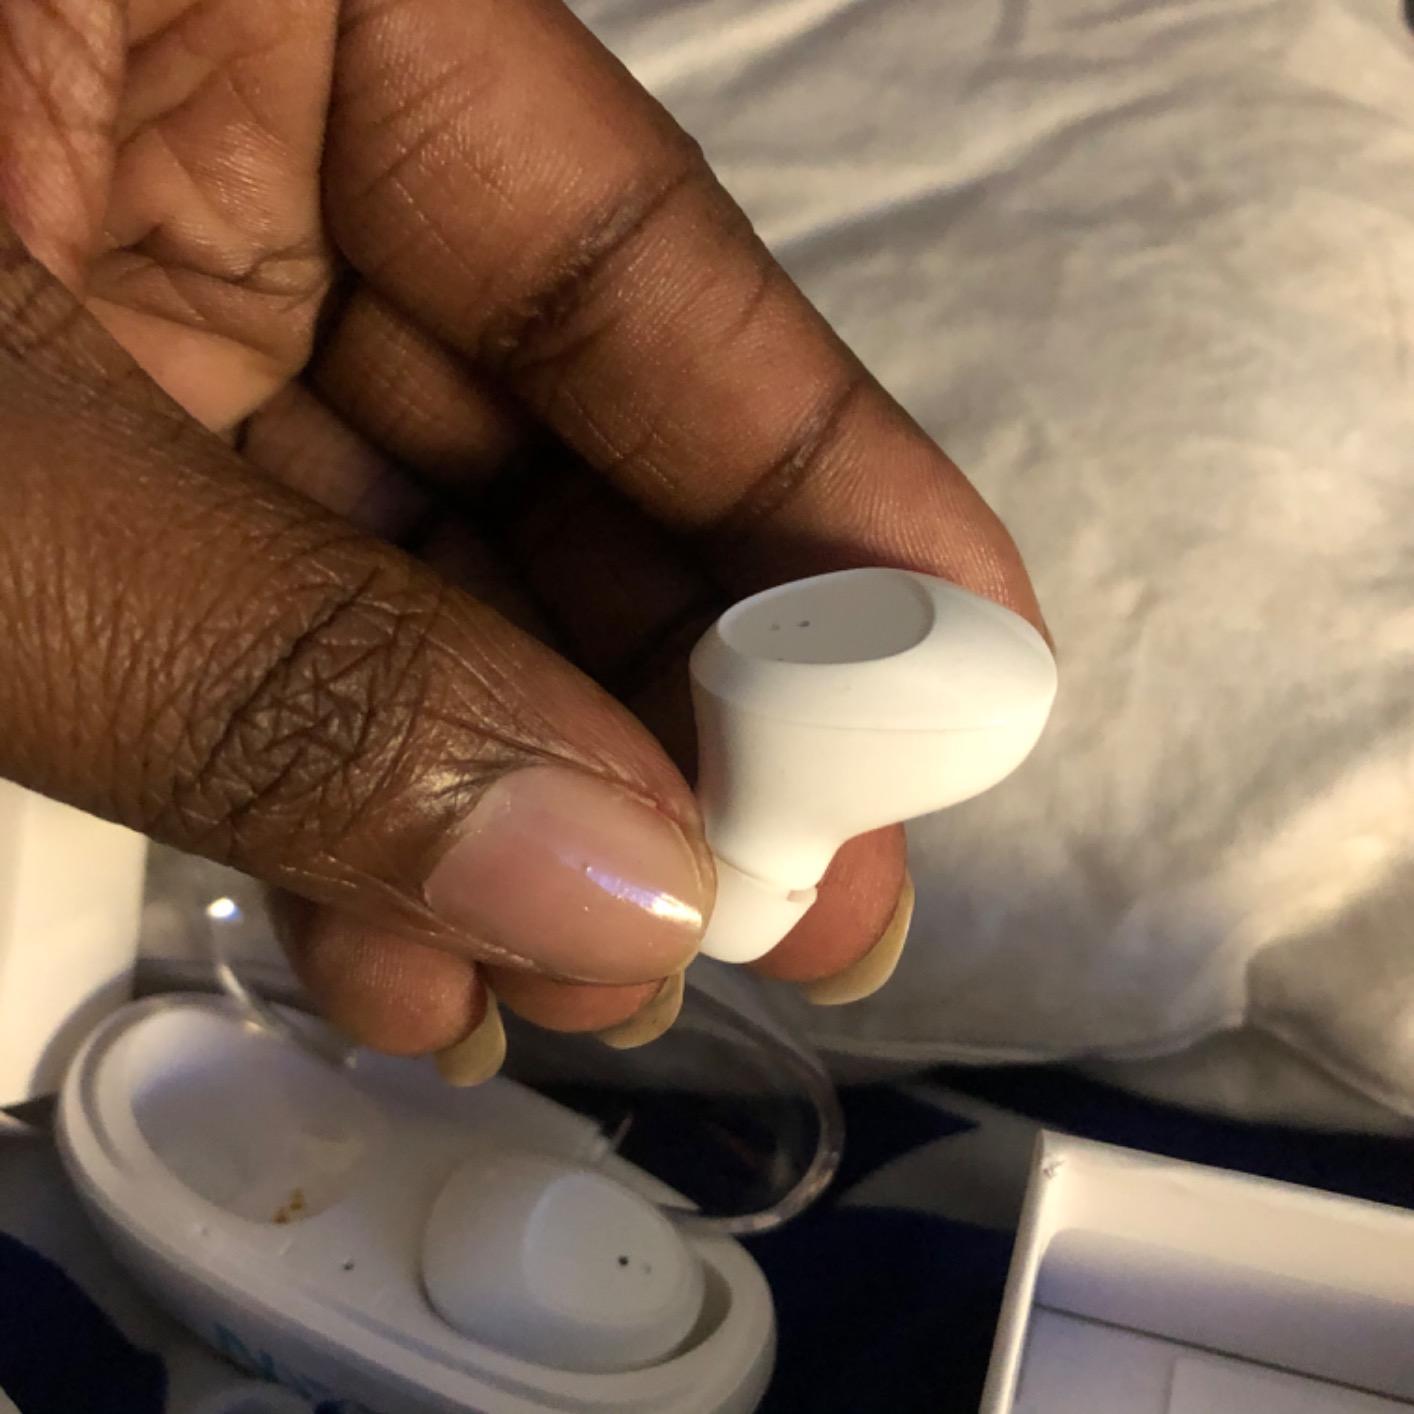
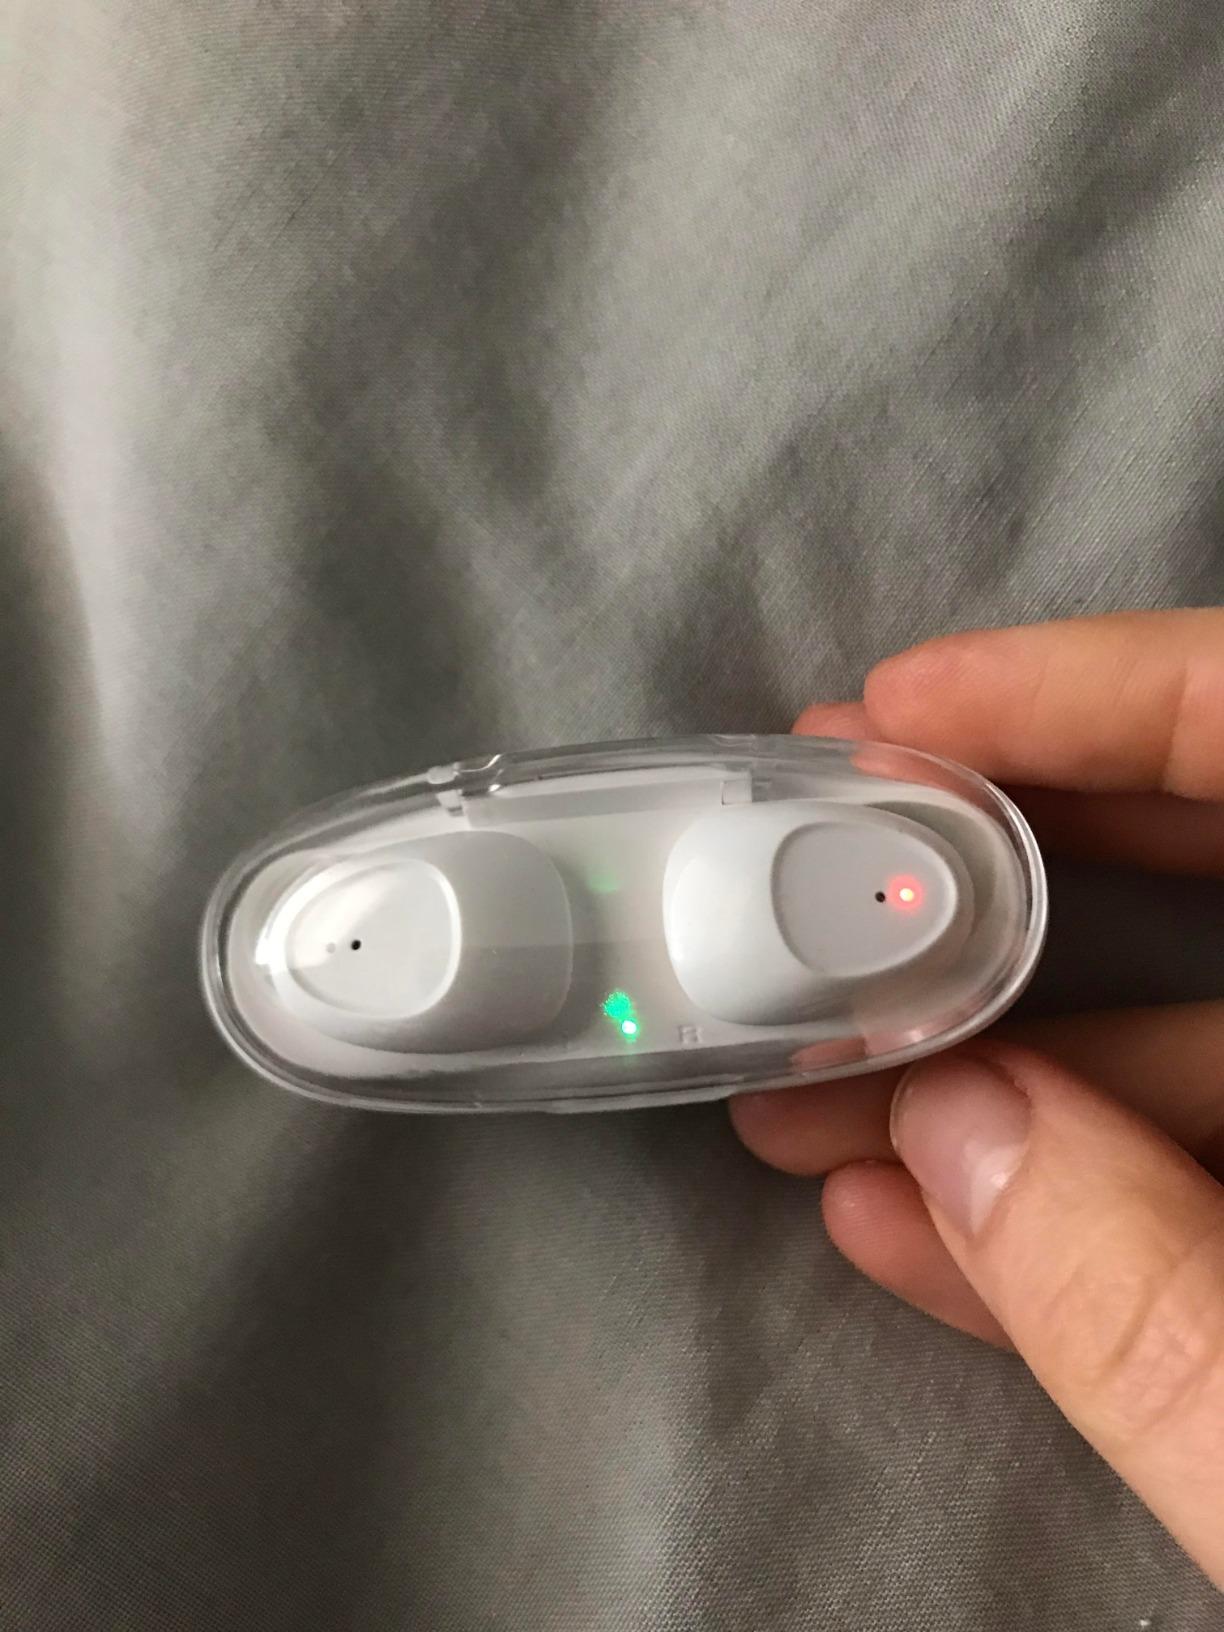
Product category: earbuds
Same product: yes